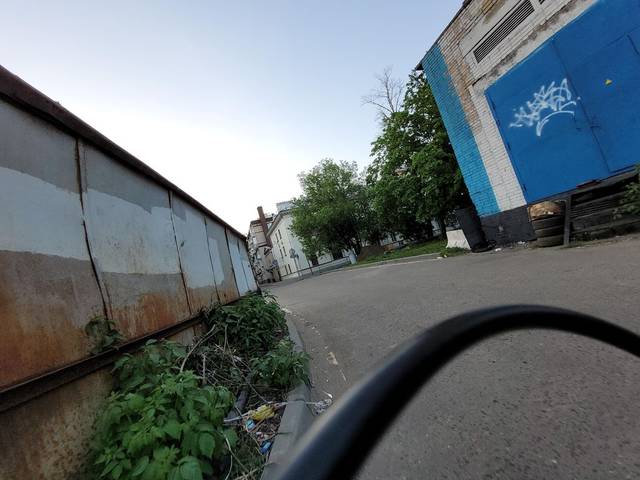
Region: Russia
Coordinates: 55.779, 37.67